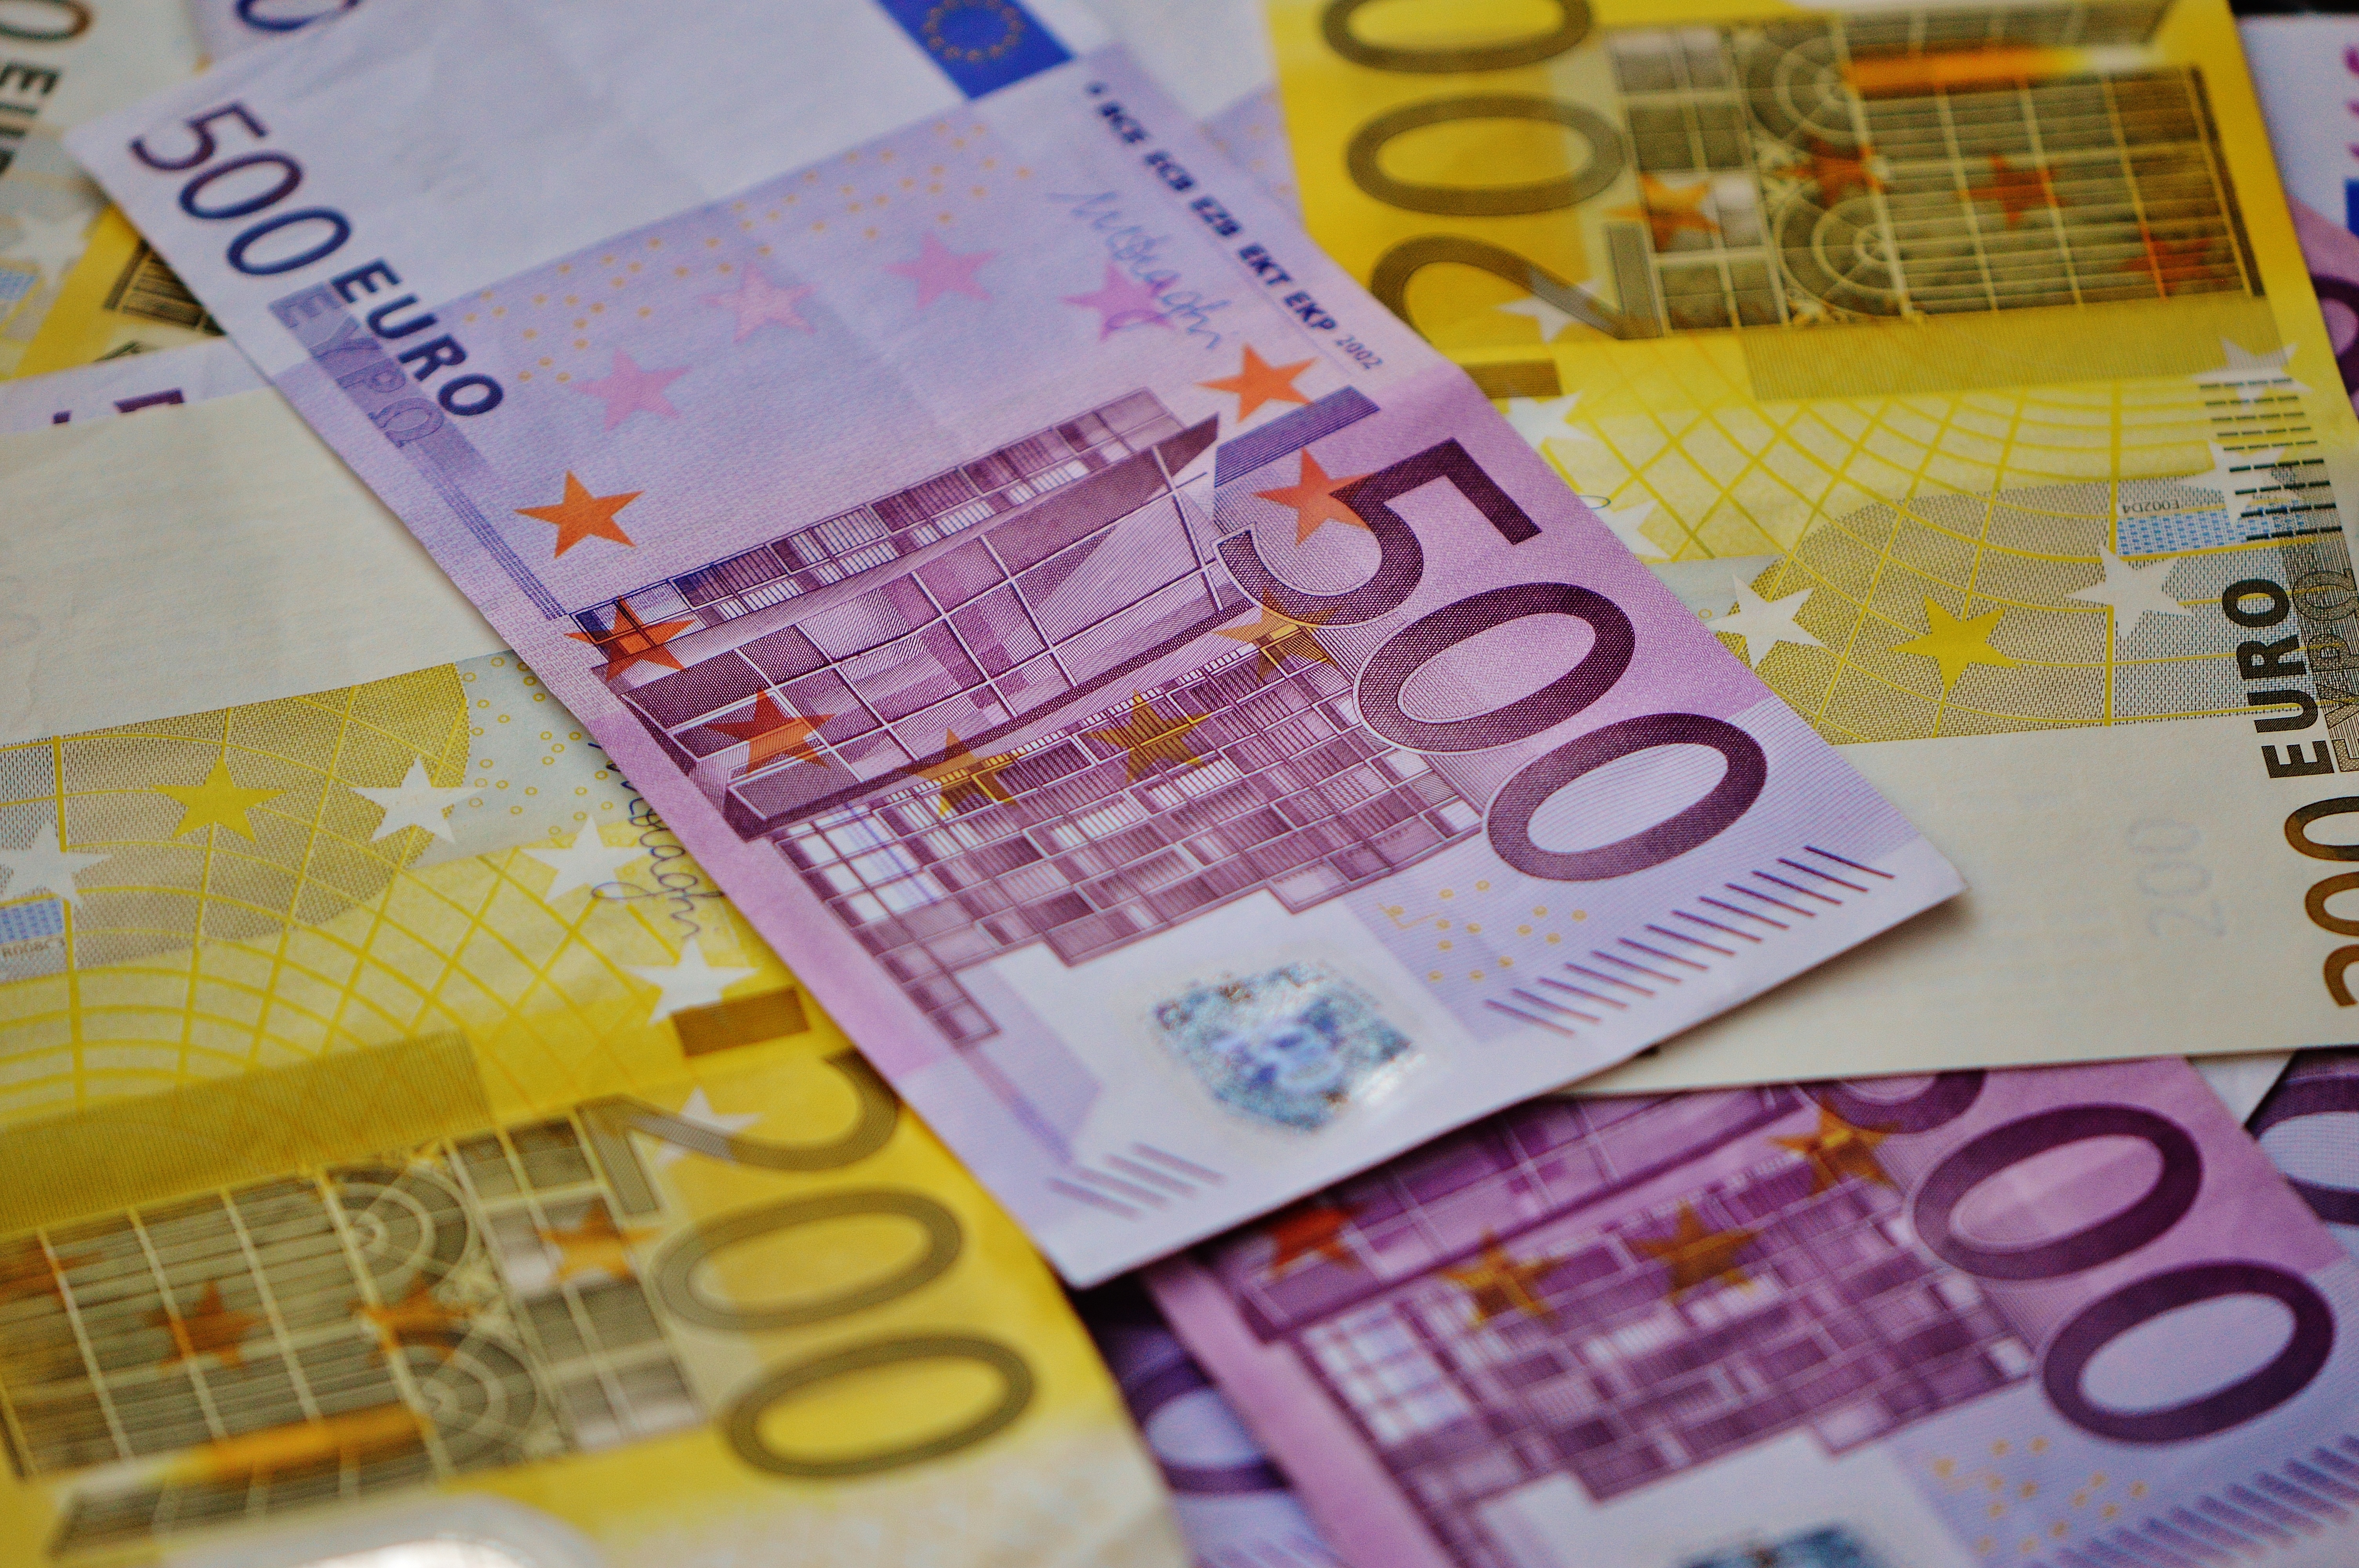
money, paper, brand, cash, art, design, currency, euro, save, seem, many, finance, banknote, dollar bill, paper money, euro notes, euro bills, 500 euro, 200 euro